Honoured Master of Sport

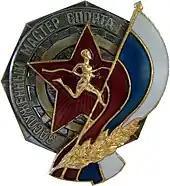
Badge awarded before 2007

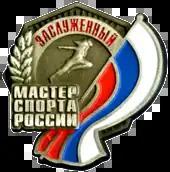
Badge awarded since 2007

The title of "Honoured Master of Sport of Russia" (Russian: "Заслуженный мастер спорта России") is an honorary sports title established in 1992.